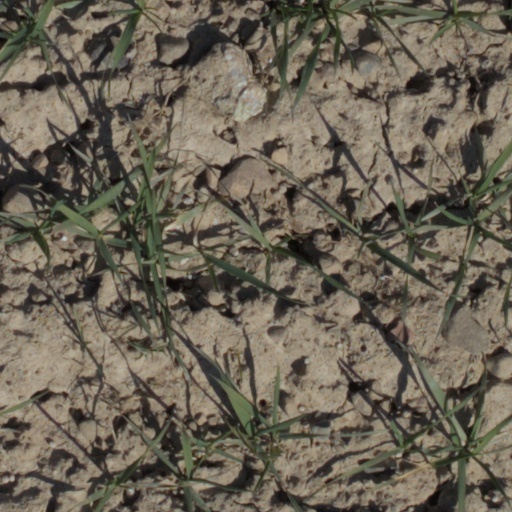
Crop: wheat